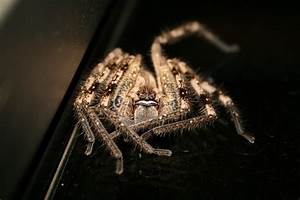
Label: ragno